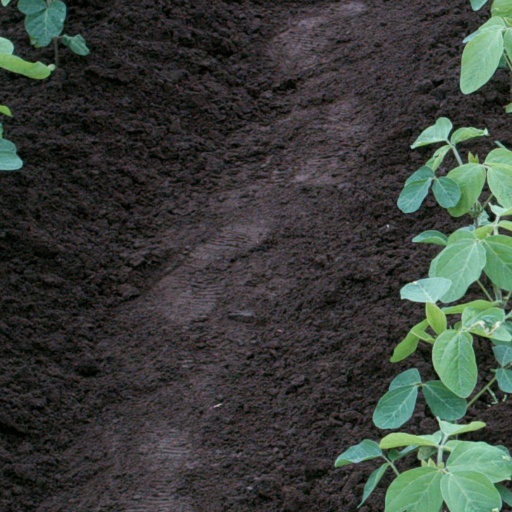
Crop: soybean